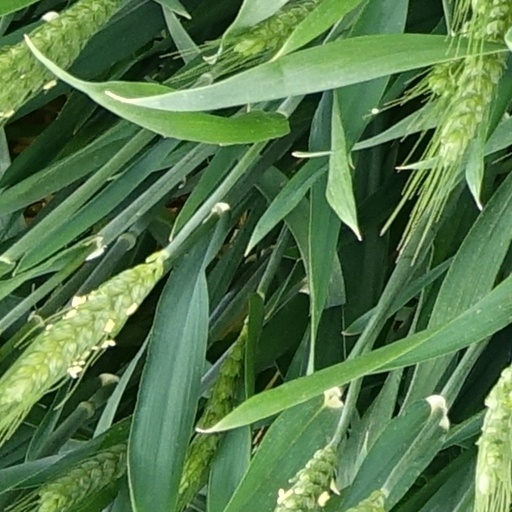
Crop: wheat